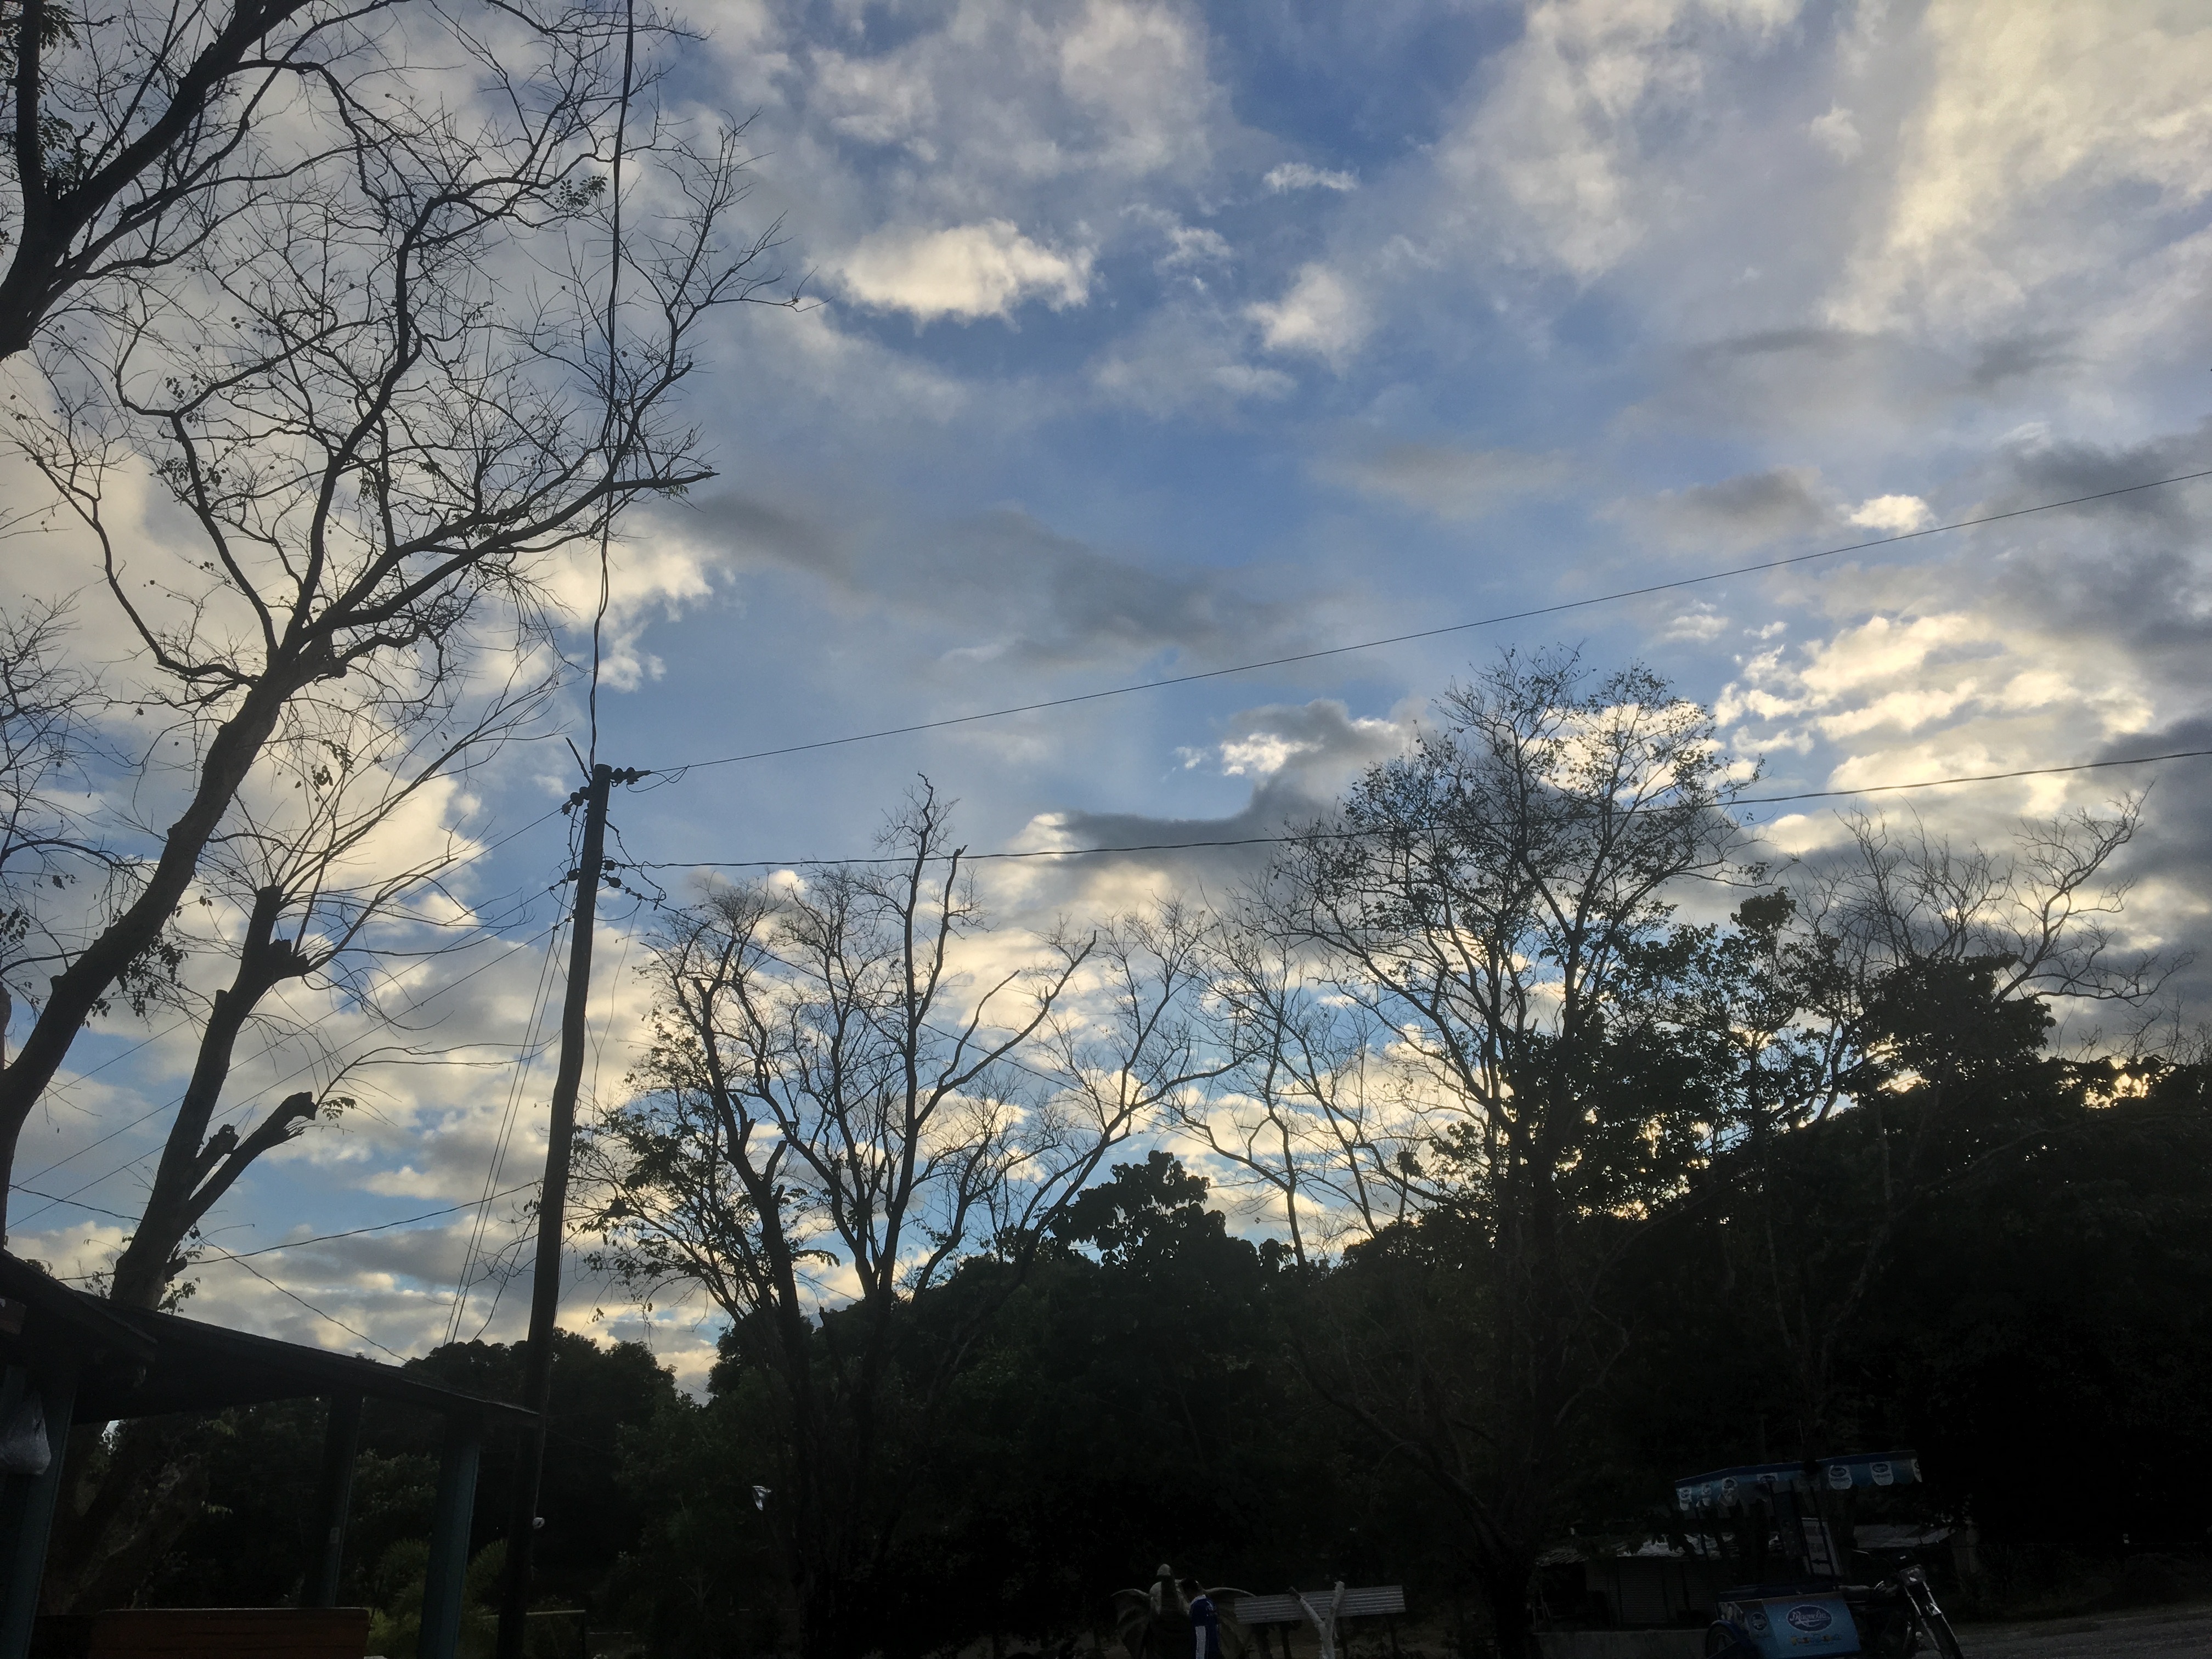
tree, nature, branch, winter, cloud, plant, sky, sunset, sunlight, morning, flower, dawn, dusk, evening, season, woody plant